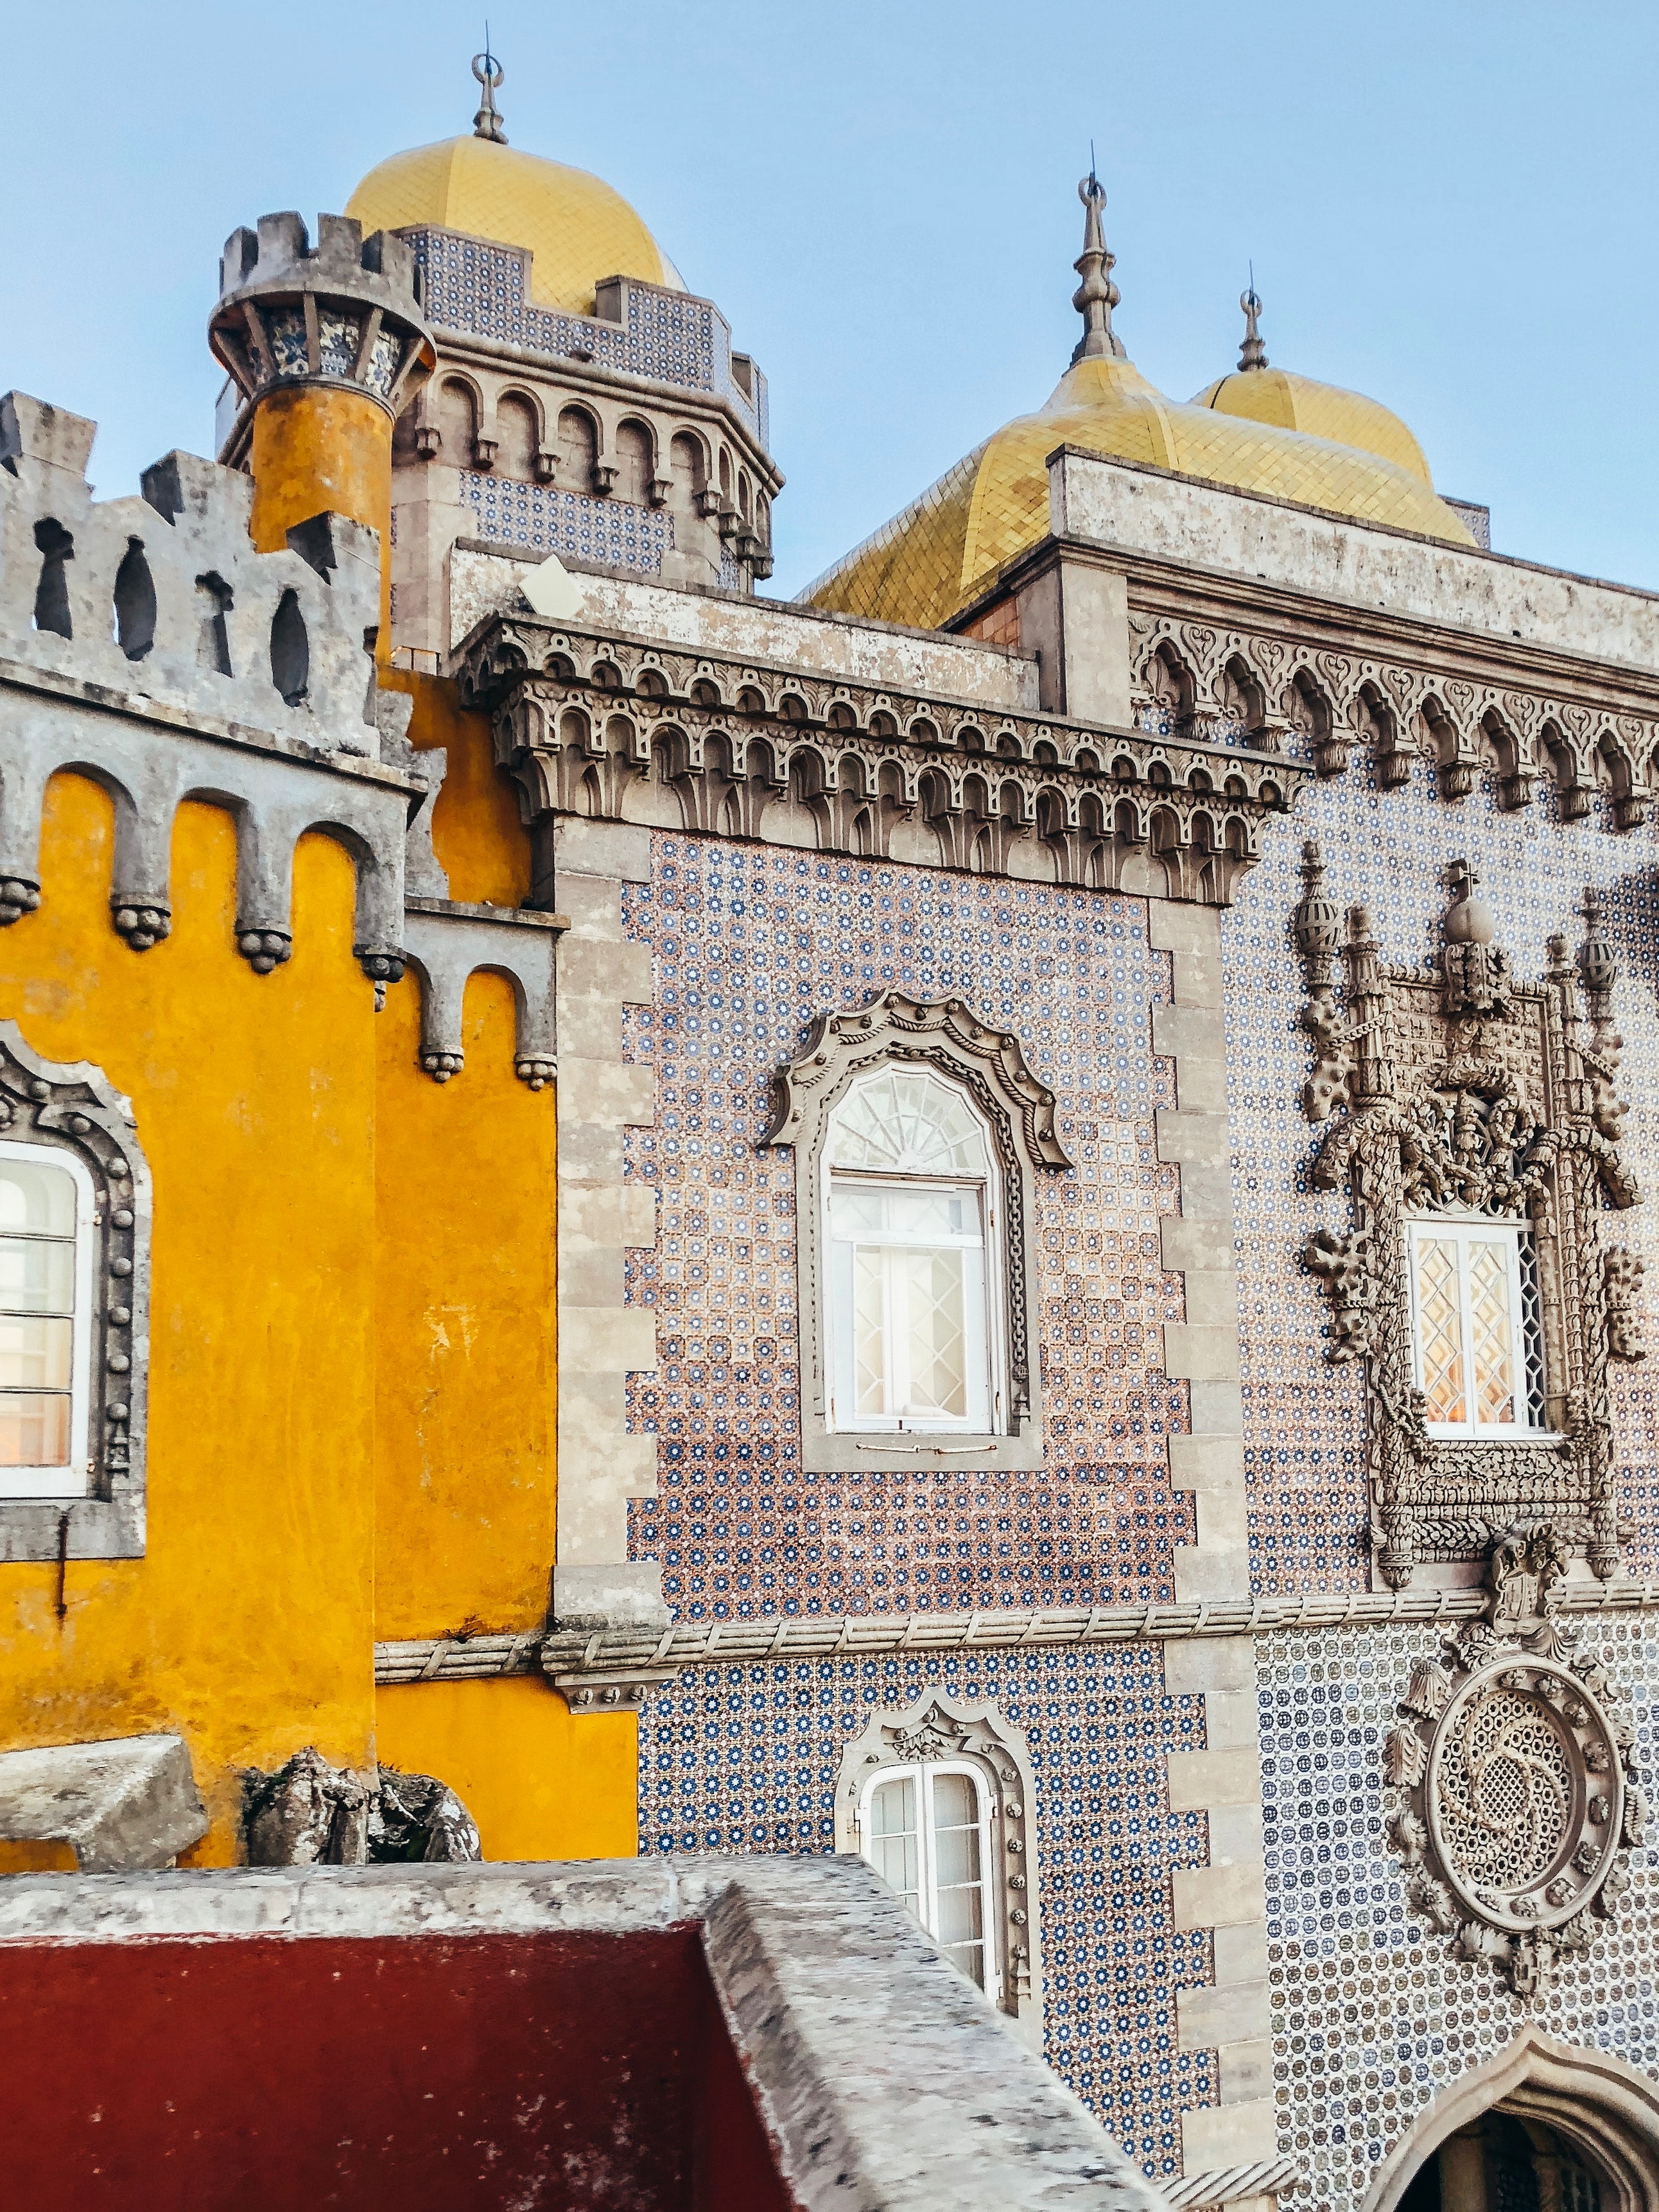
architecture, landmark, building, holy places, facade, yellow, historic site, place of worship, wall, arch, byzantine architecture, medieval architecture, dome, convent, sky, synagogue, church, classical architecture, city, history, basilica, khanqah, palace, tourism